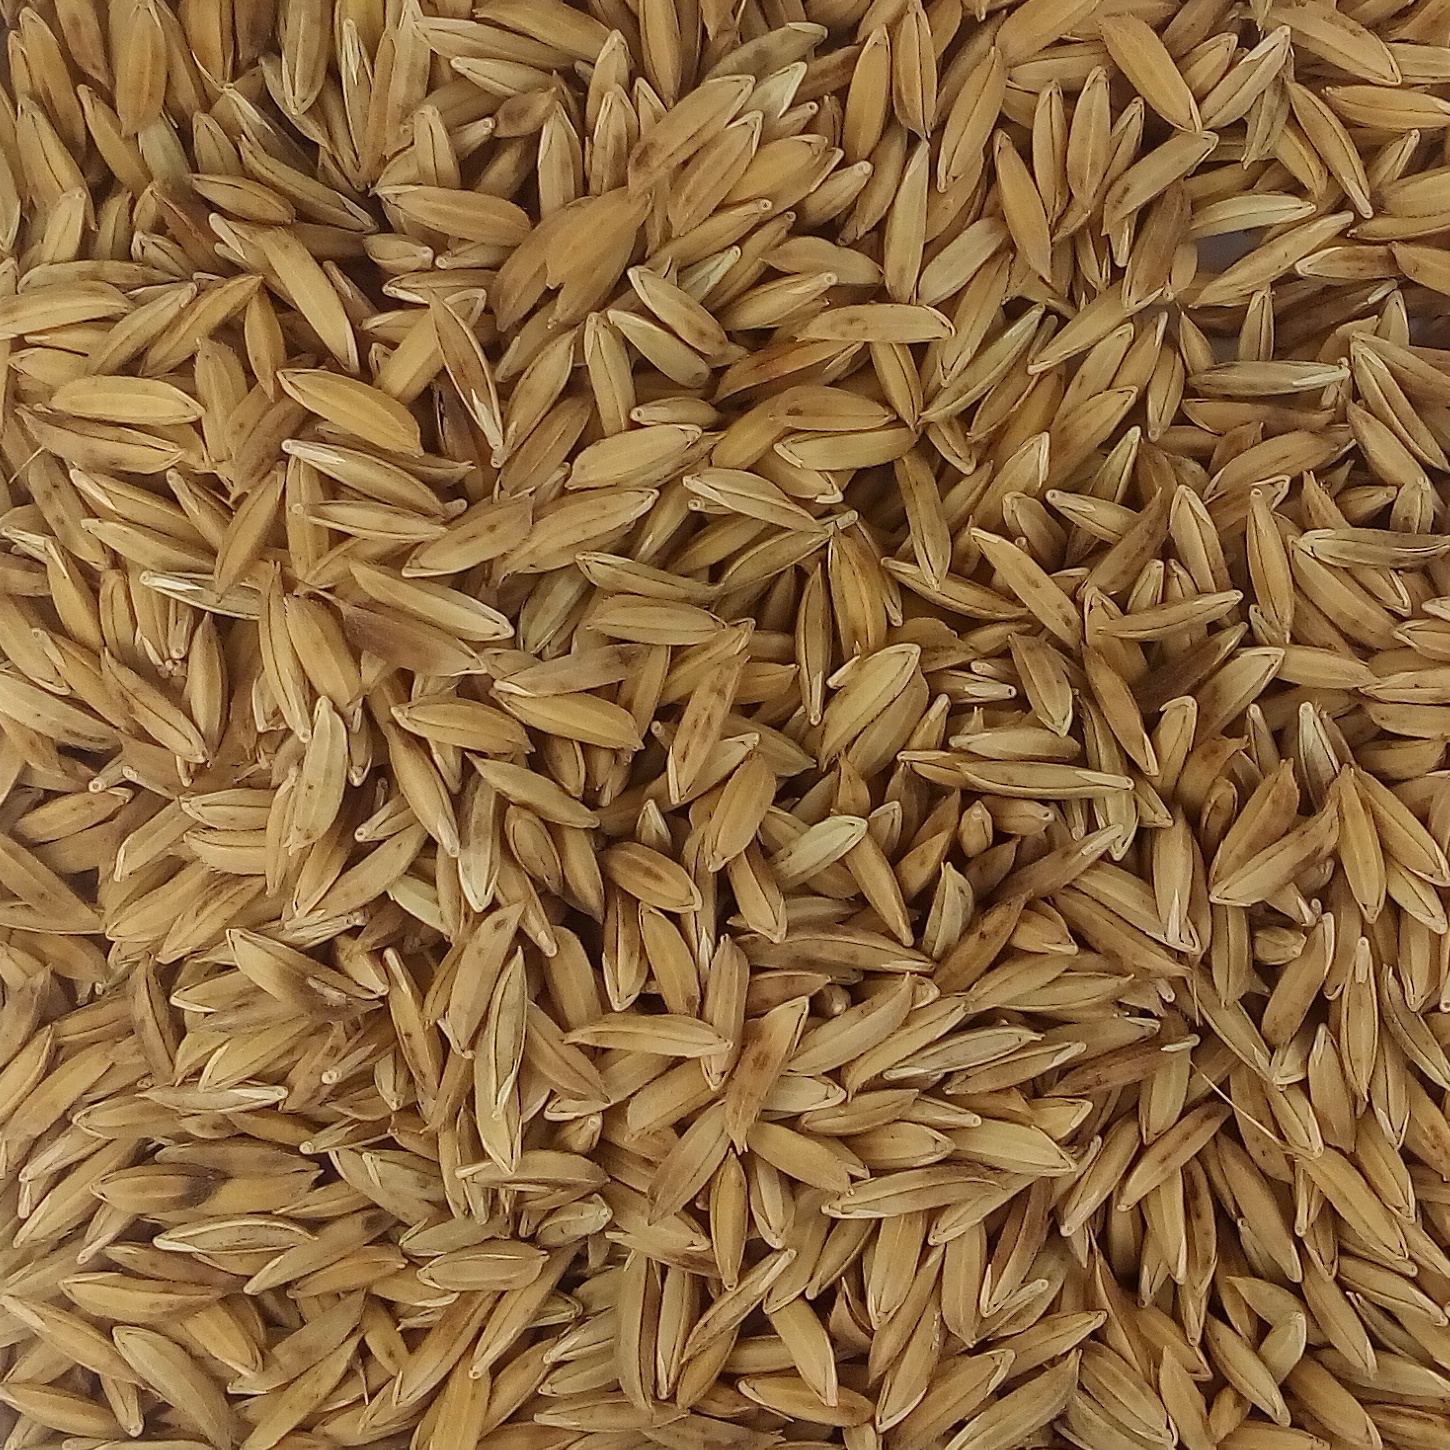
Rice seed variety: BAS_370